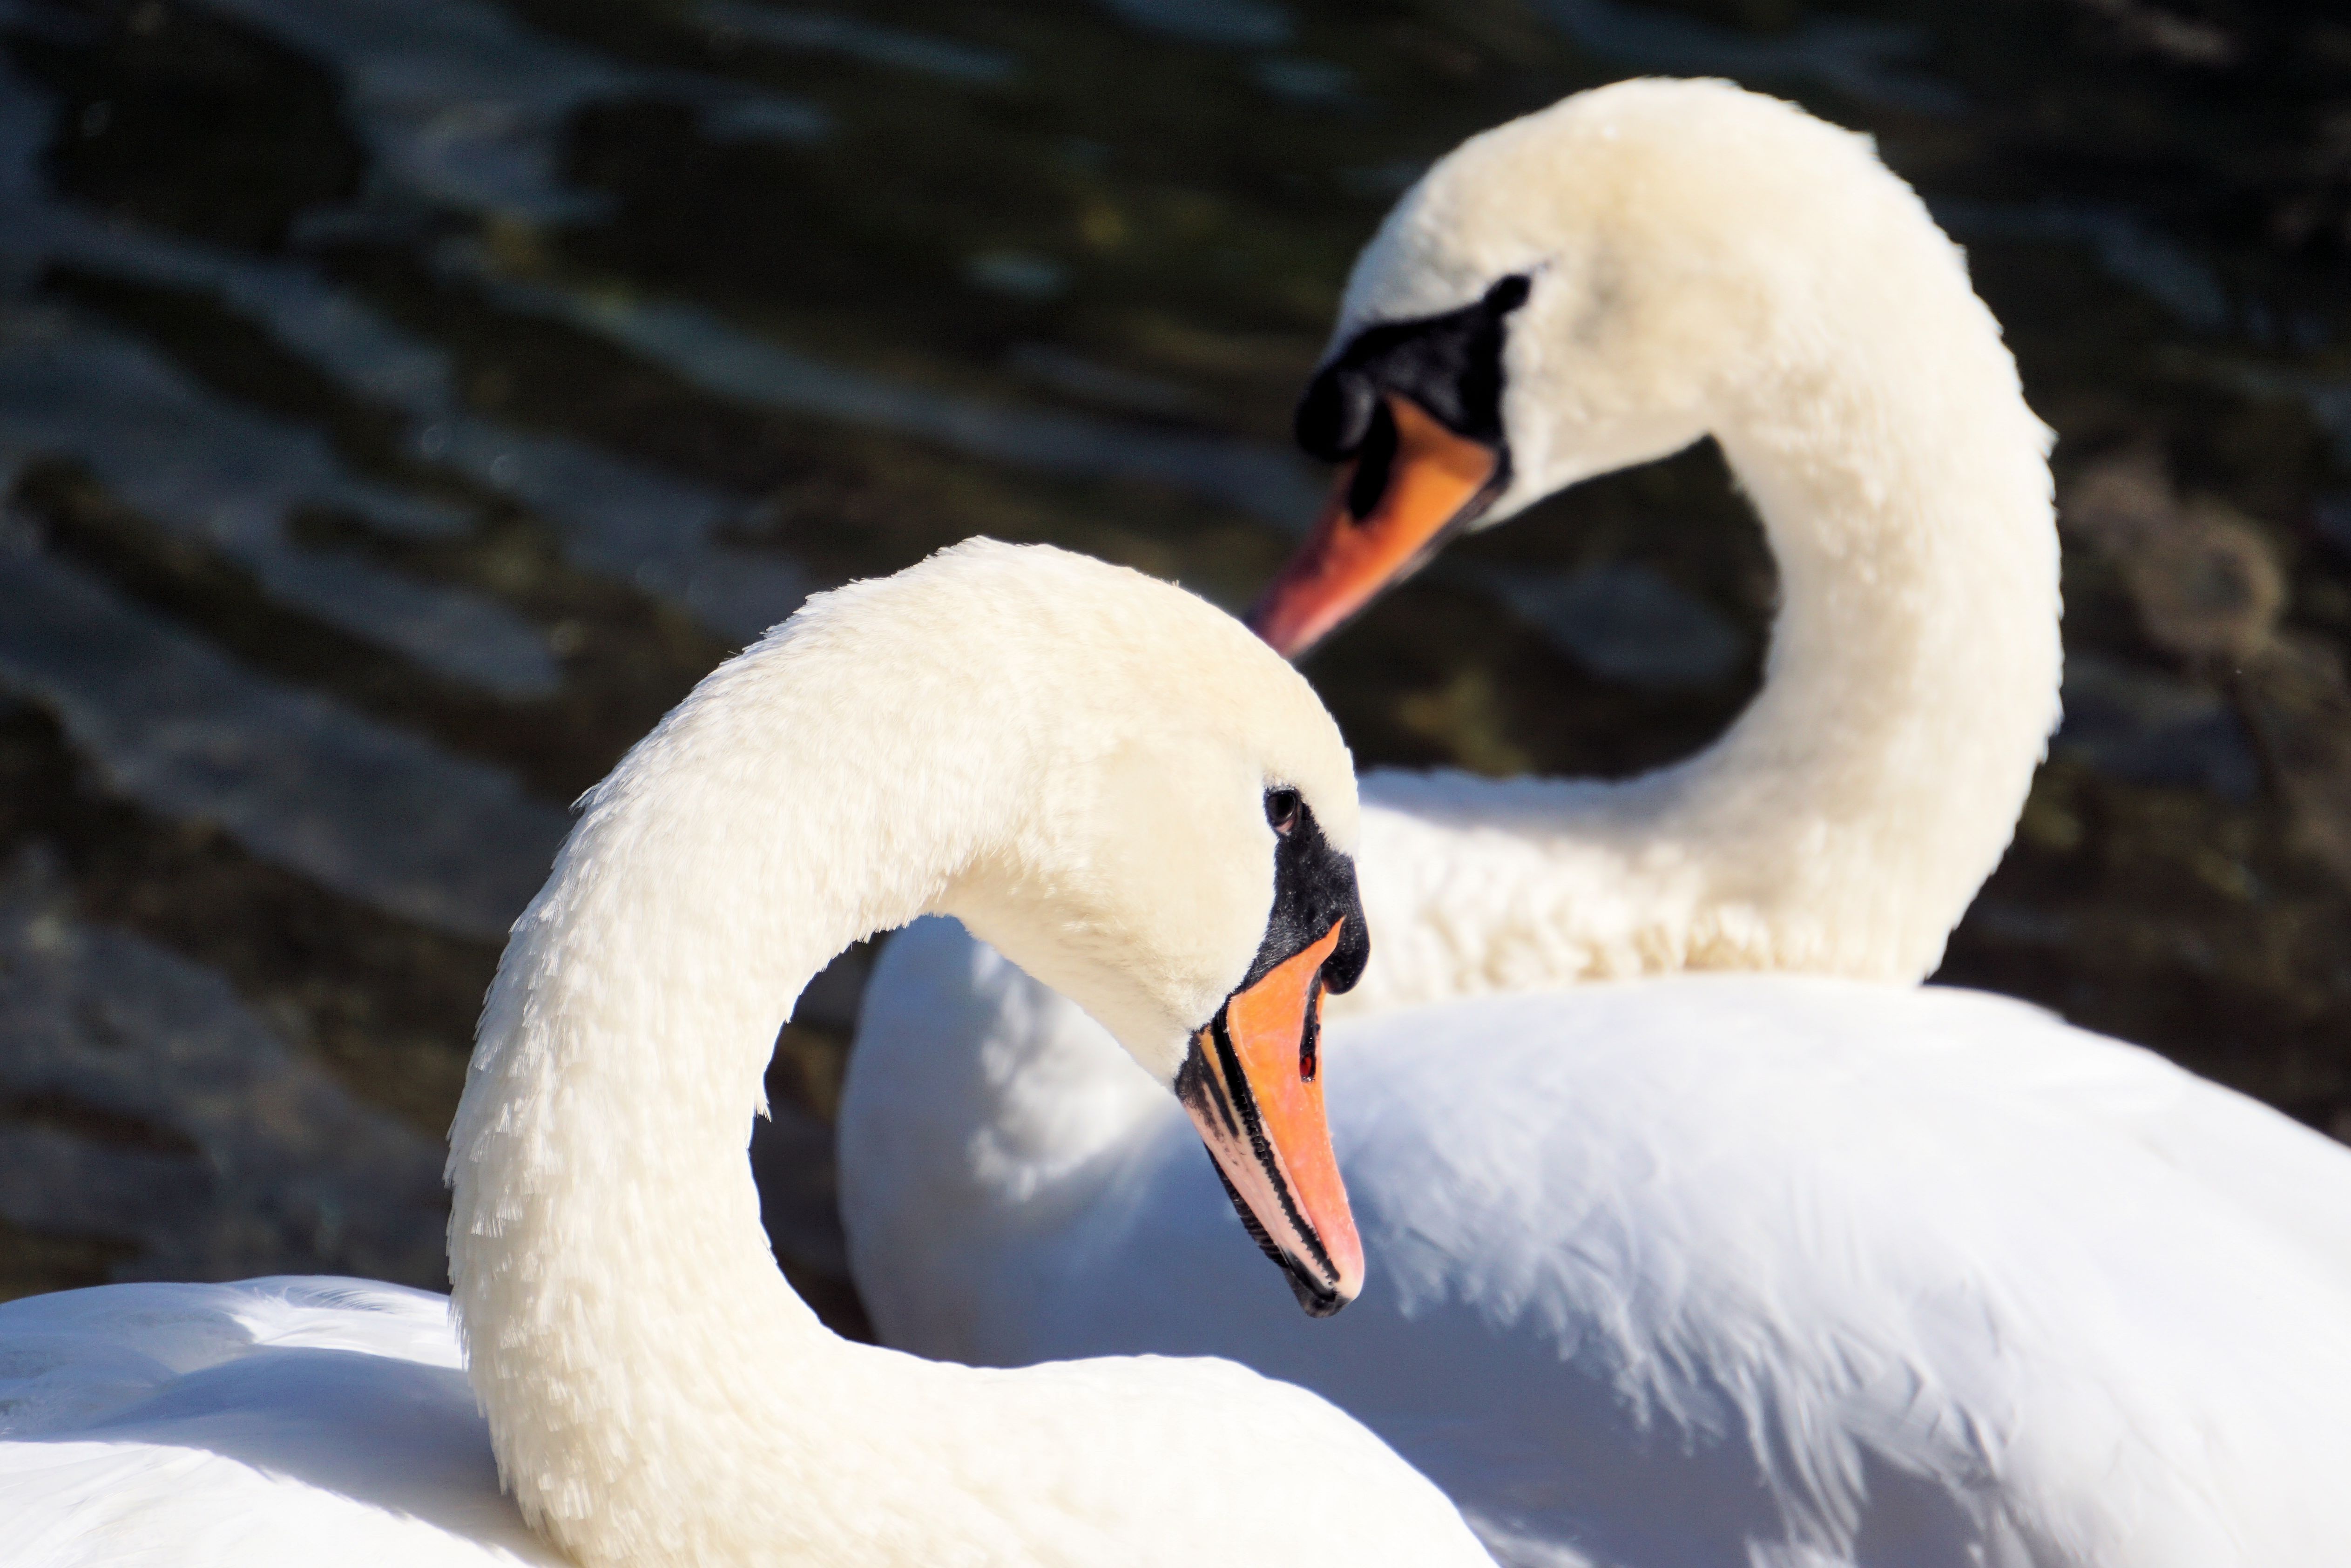
water, nature, bird, wing, wildlife, love, beak, together, fauna, swan, swans, vertebrate, waterfowl, water bird, togetherness, ducks geese and swans